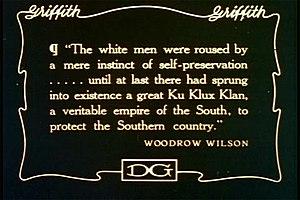
Thomas Woodrow Wilson, né à Staunton le 28 décembre 1856 et mort à Washington, D.C. le 3 février 1924, est le vingt-huitième président des États-Unis. Il est élu pour deux mandats consécutifs de 1913 à 1921.